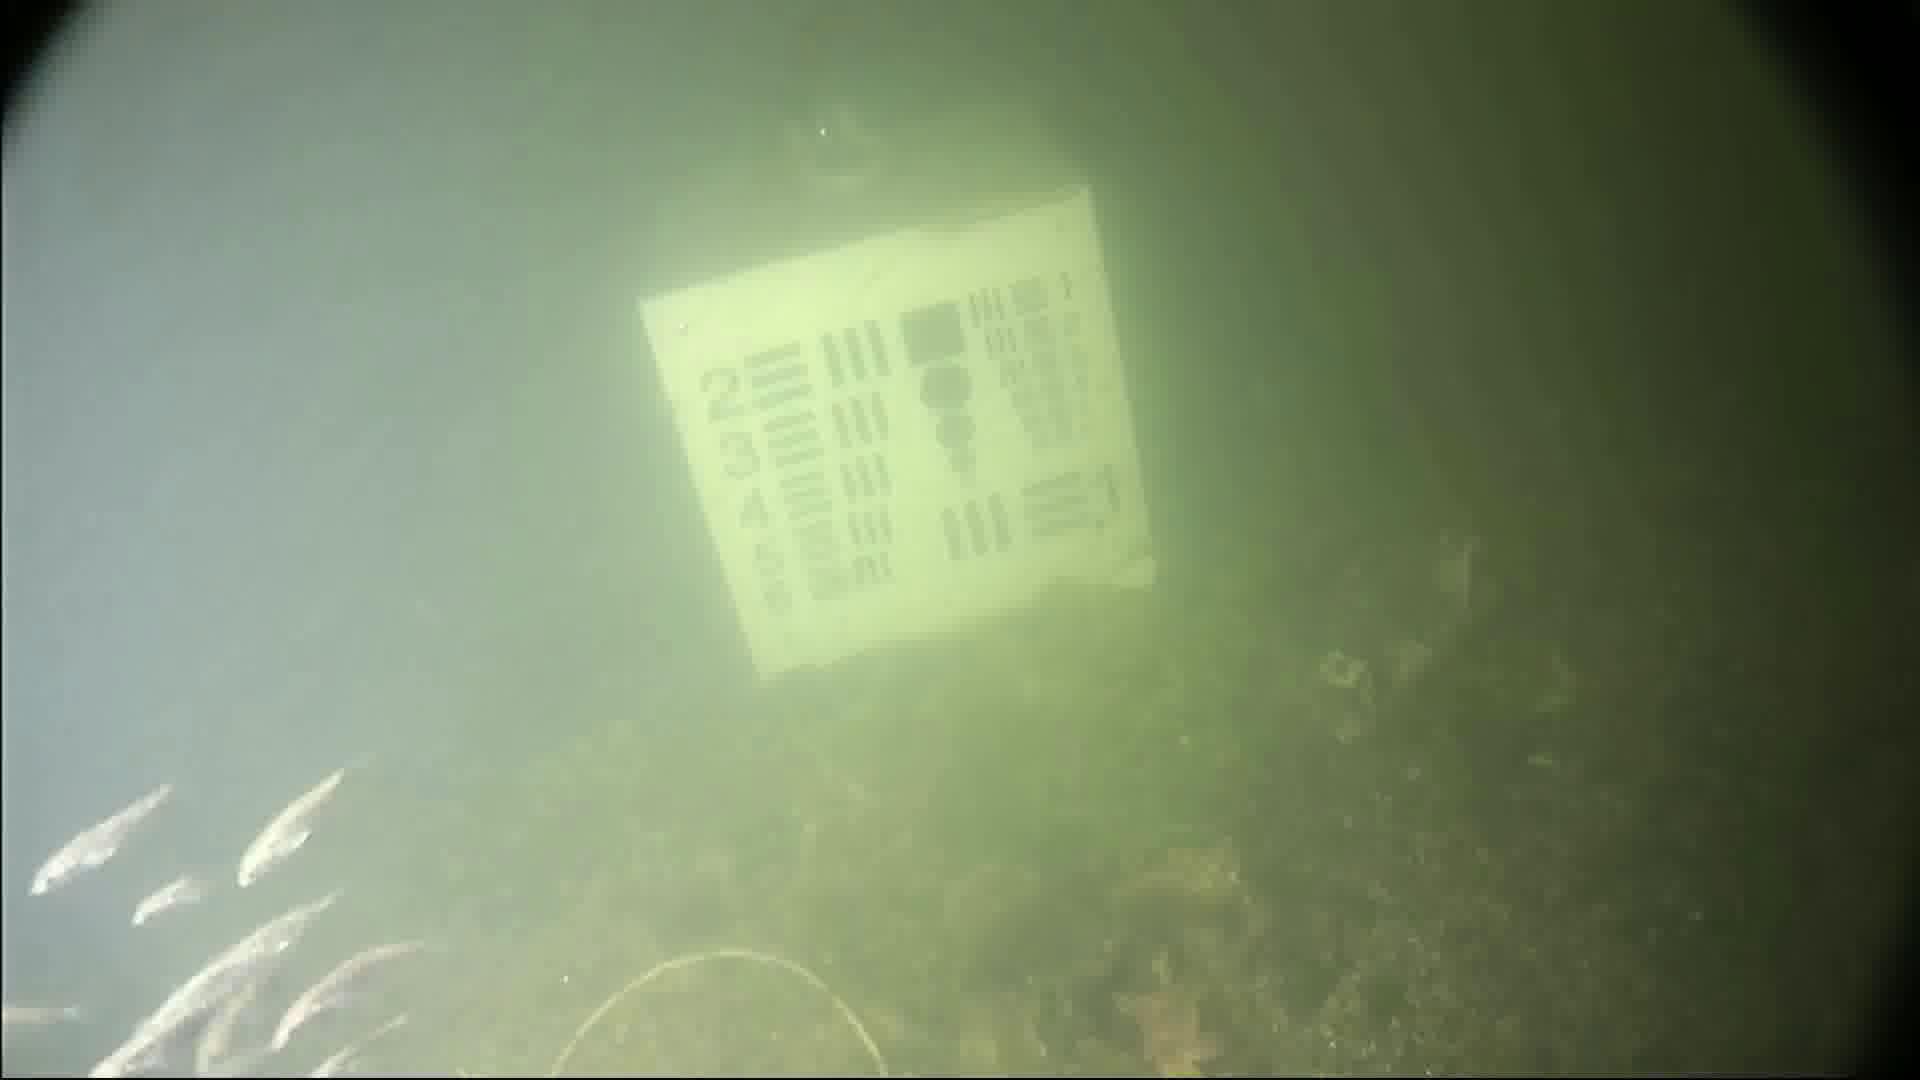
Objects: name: small_fish